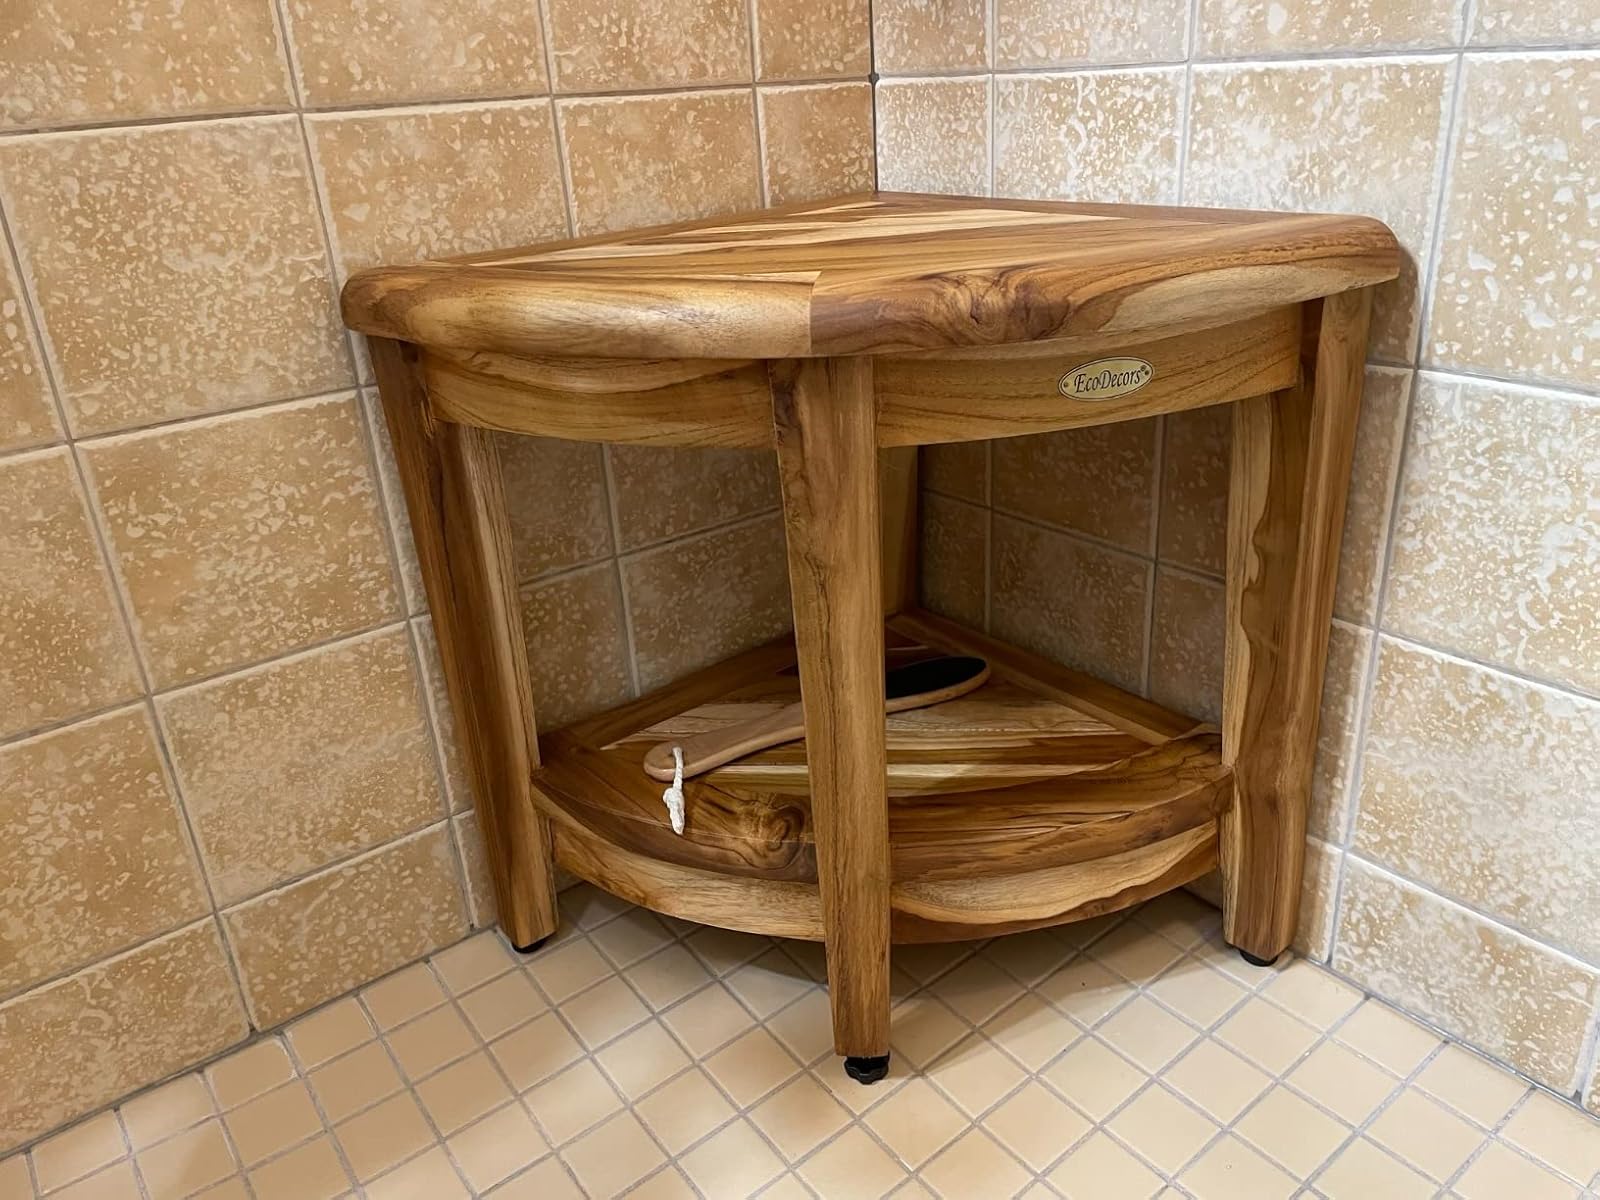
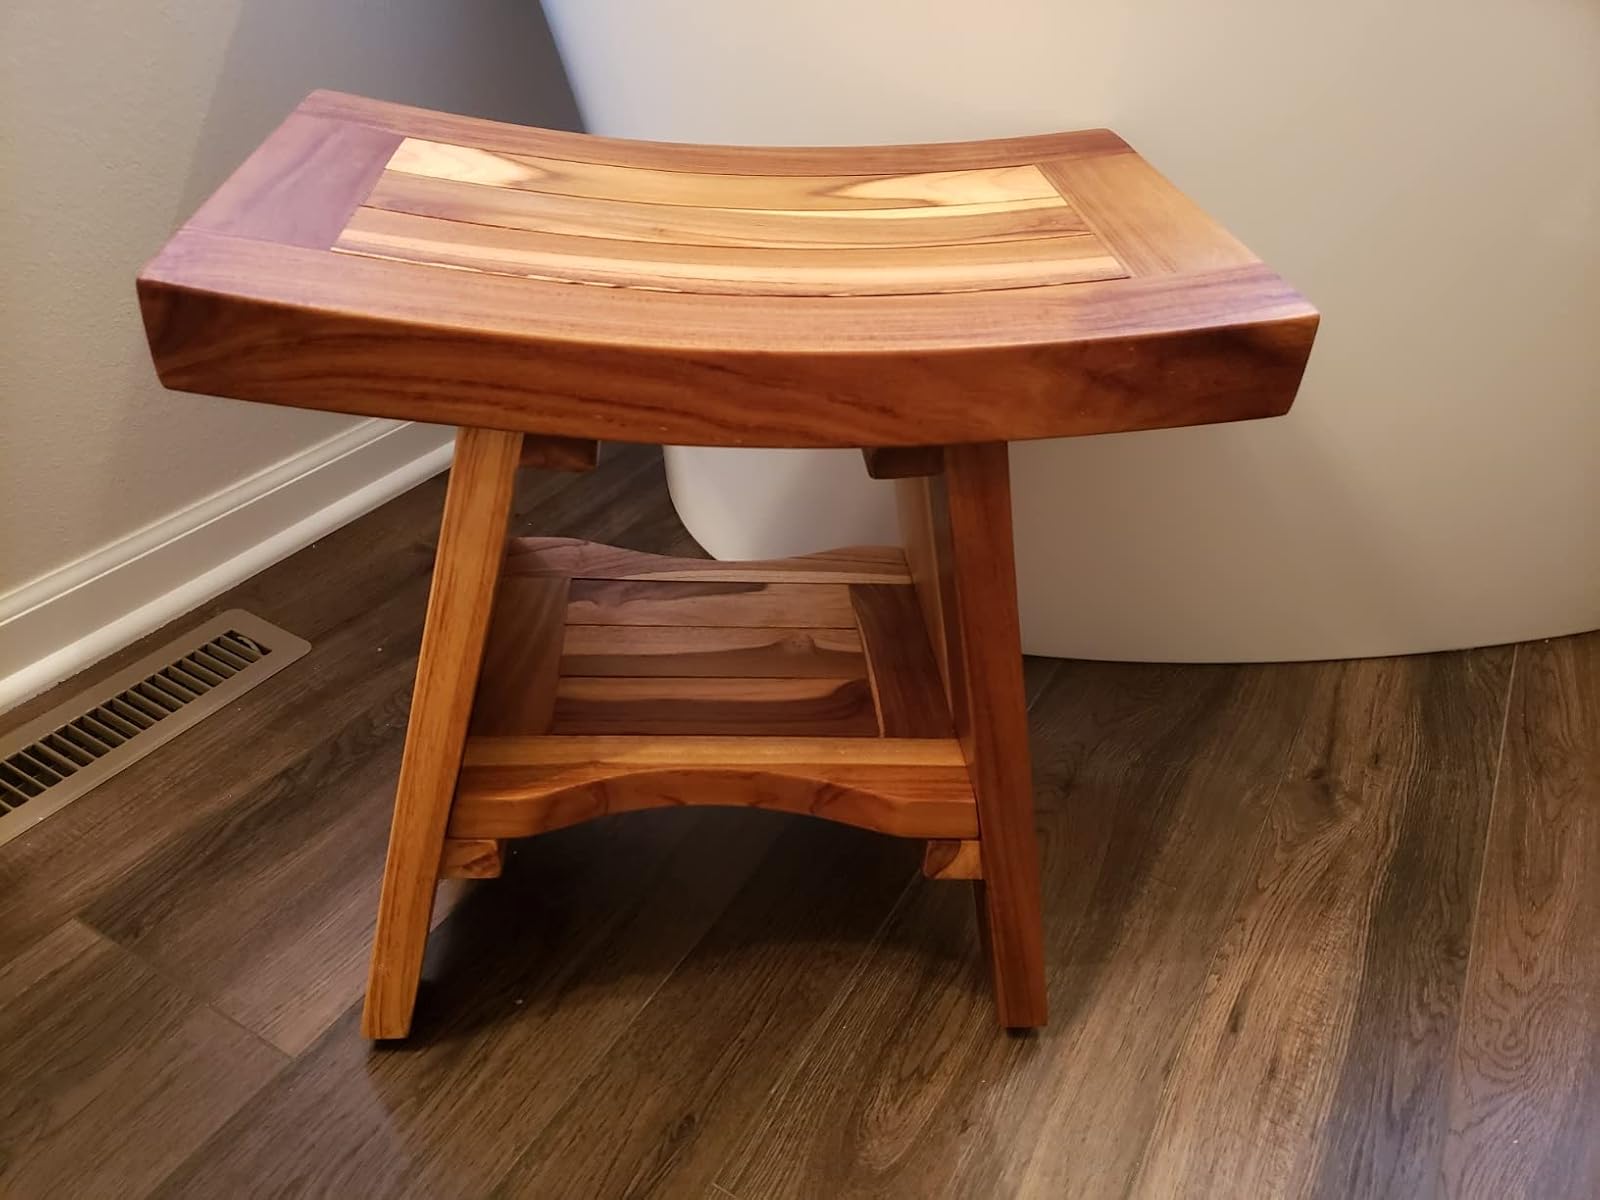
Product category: stool
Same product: no